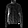
Label: Pullover